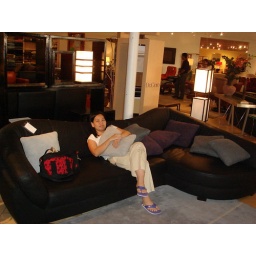
this is the black couch that i purchased and in my living room.. but this photo looks better.. hmm